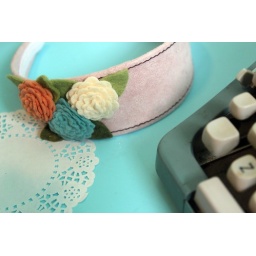
2&amp;quot; headband in pink embelished with handmade wool felt roses